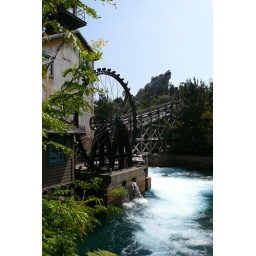
Loved the river and the wheel with the mountain in the background